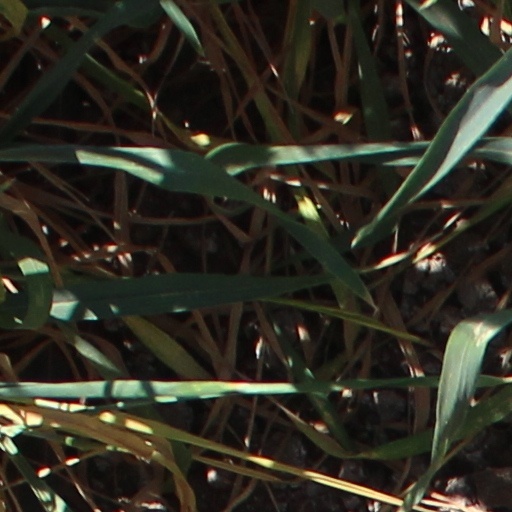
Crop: wheat